Hazur Sahib

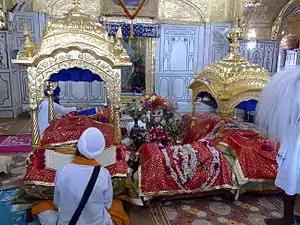
Interior view of the gurdwara

A laser show at Gobind Bagh near the main gurdwara briefly describes the lives of the ten Gurus. It is the second largest laser show in Asia.